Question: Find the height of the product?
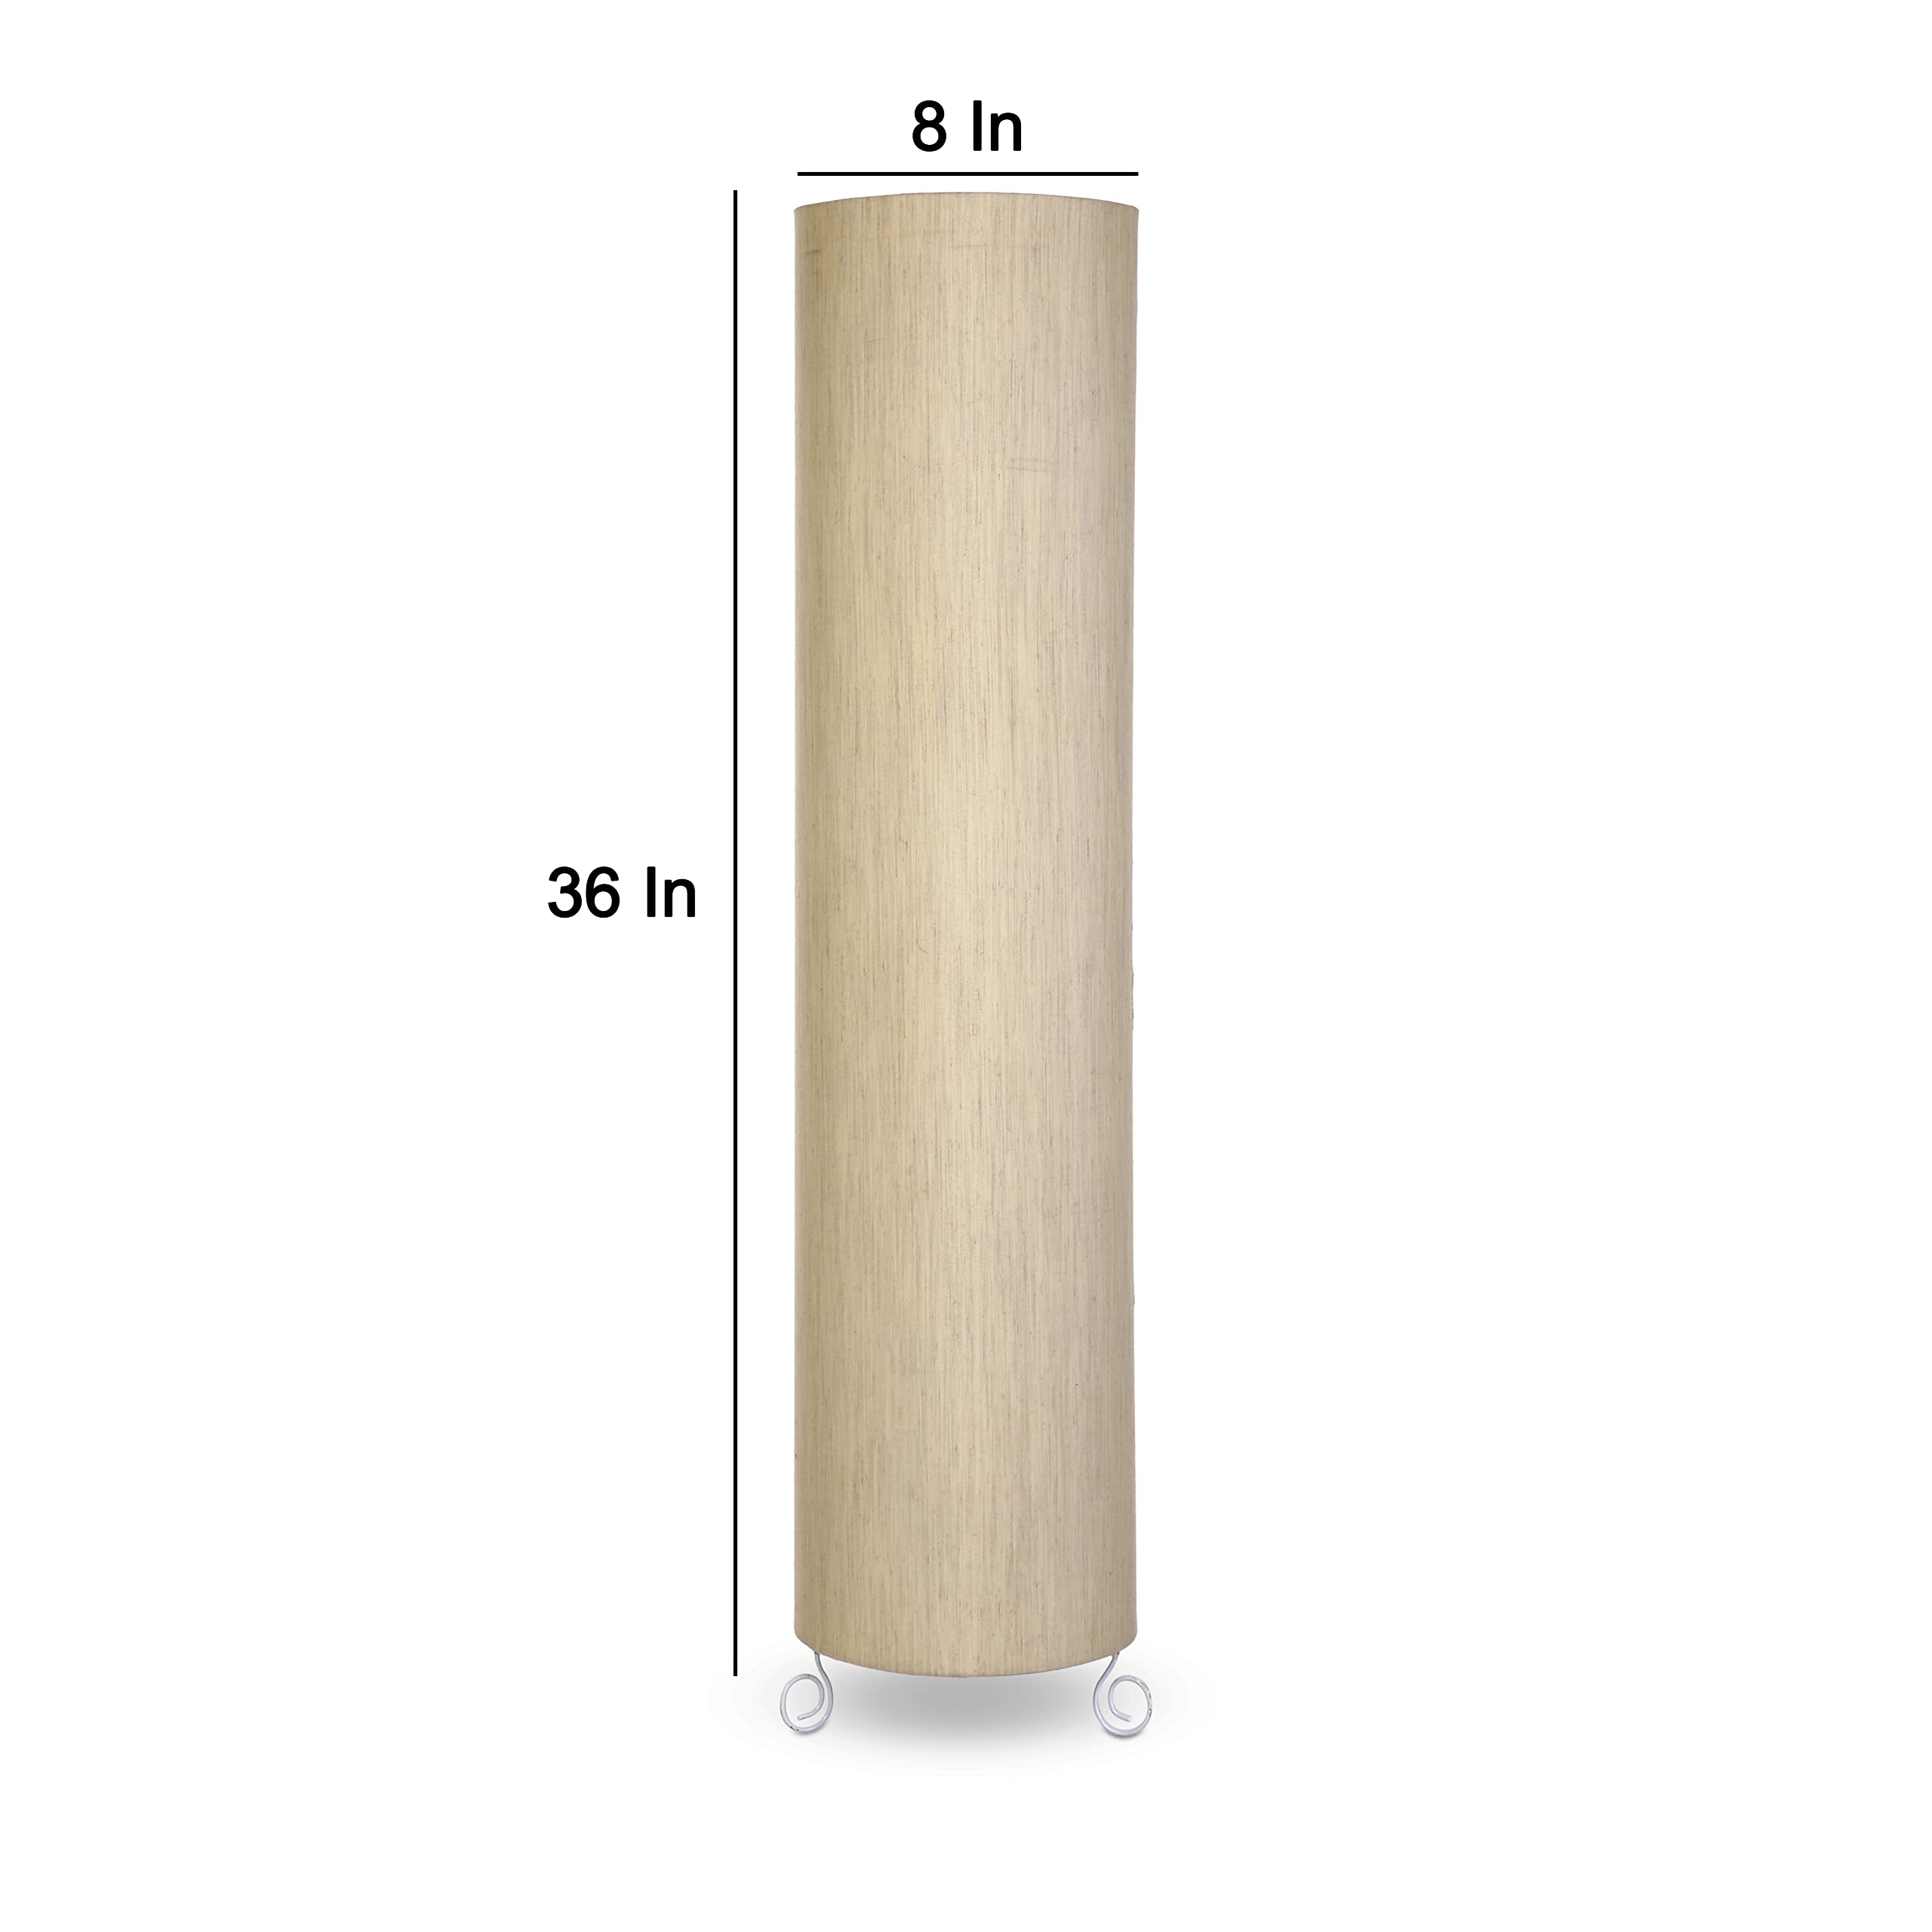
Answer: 36.0 inch